Shrewley

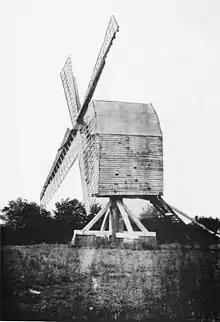
Shrewley image

Shrewley is a village and civil parish in Warwickshire, England, about 5 miles north-west of Warwick. It consists of Little Shrewley, and Shrewley Common, Hatton Station, Station Road and Five Ways. It has the Grand Union Canal, which passes through Shrewley Tunnel and cutting which is a SSSI, with the Chiltern Main Line railway and M40 motorway all running parallel and in close proximity at the south-western end of Shrewley Common. The parish has two pubs, The Durham Ox, in Shrewley Common, once well known for its Marrow Sunday post-harvest celebration, steam fair and produce competition and auction, and "The Case is Altered" at Five Ways. Shrewley has no church, but until the 1990s had an independent chapel with a regular congregation, the site of which has now been converted into a dwelling.